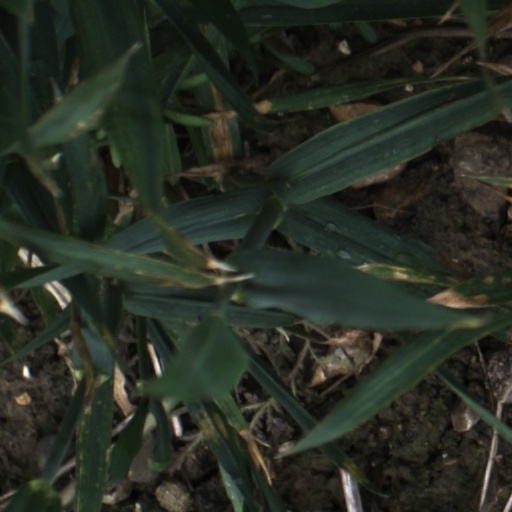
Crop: wheat